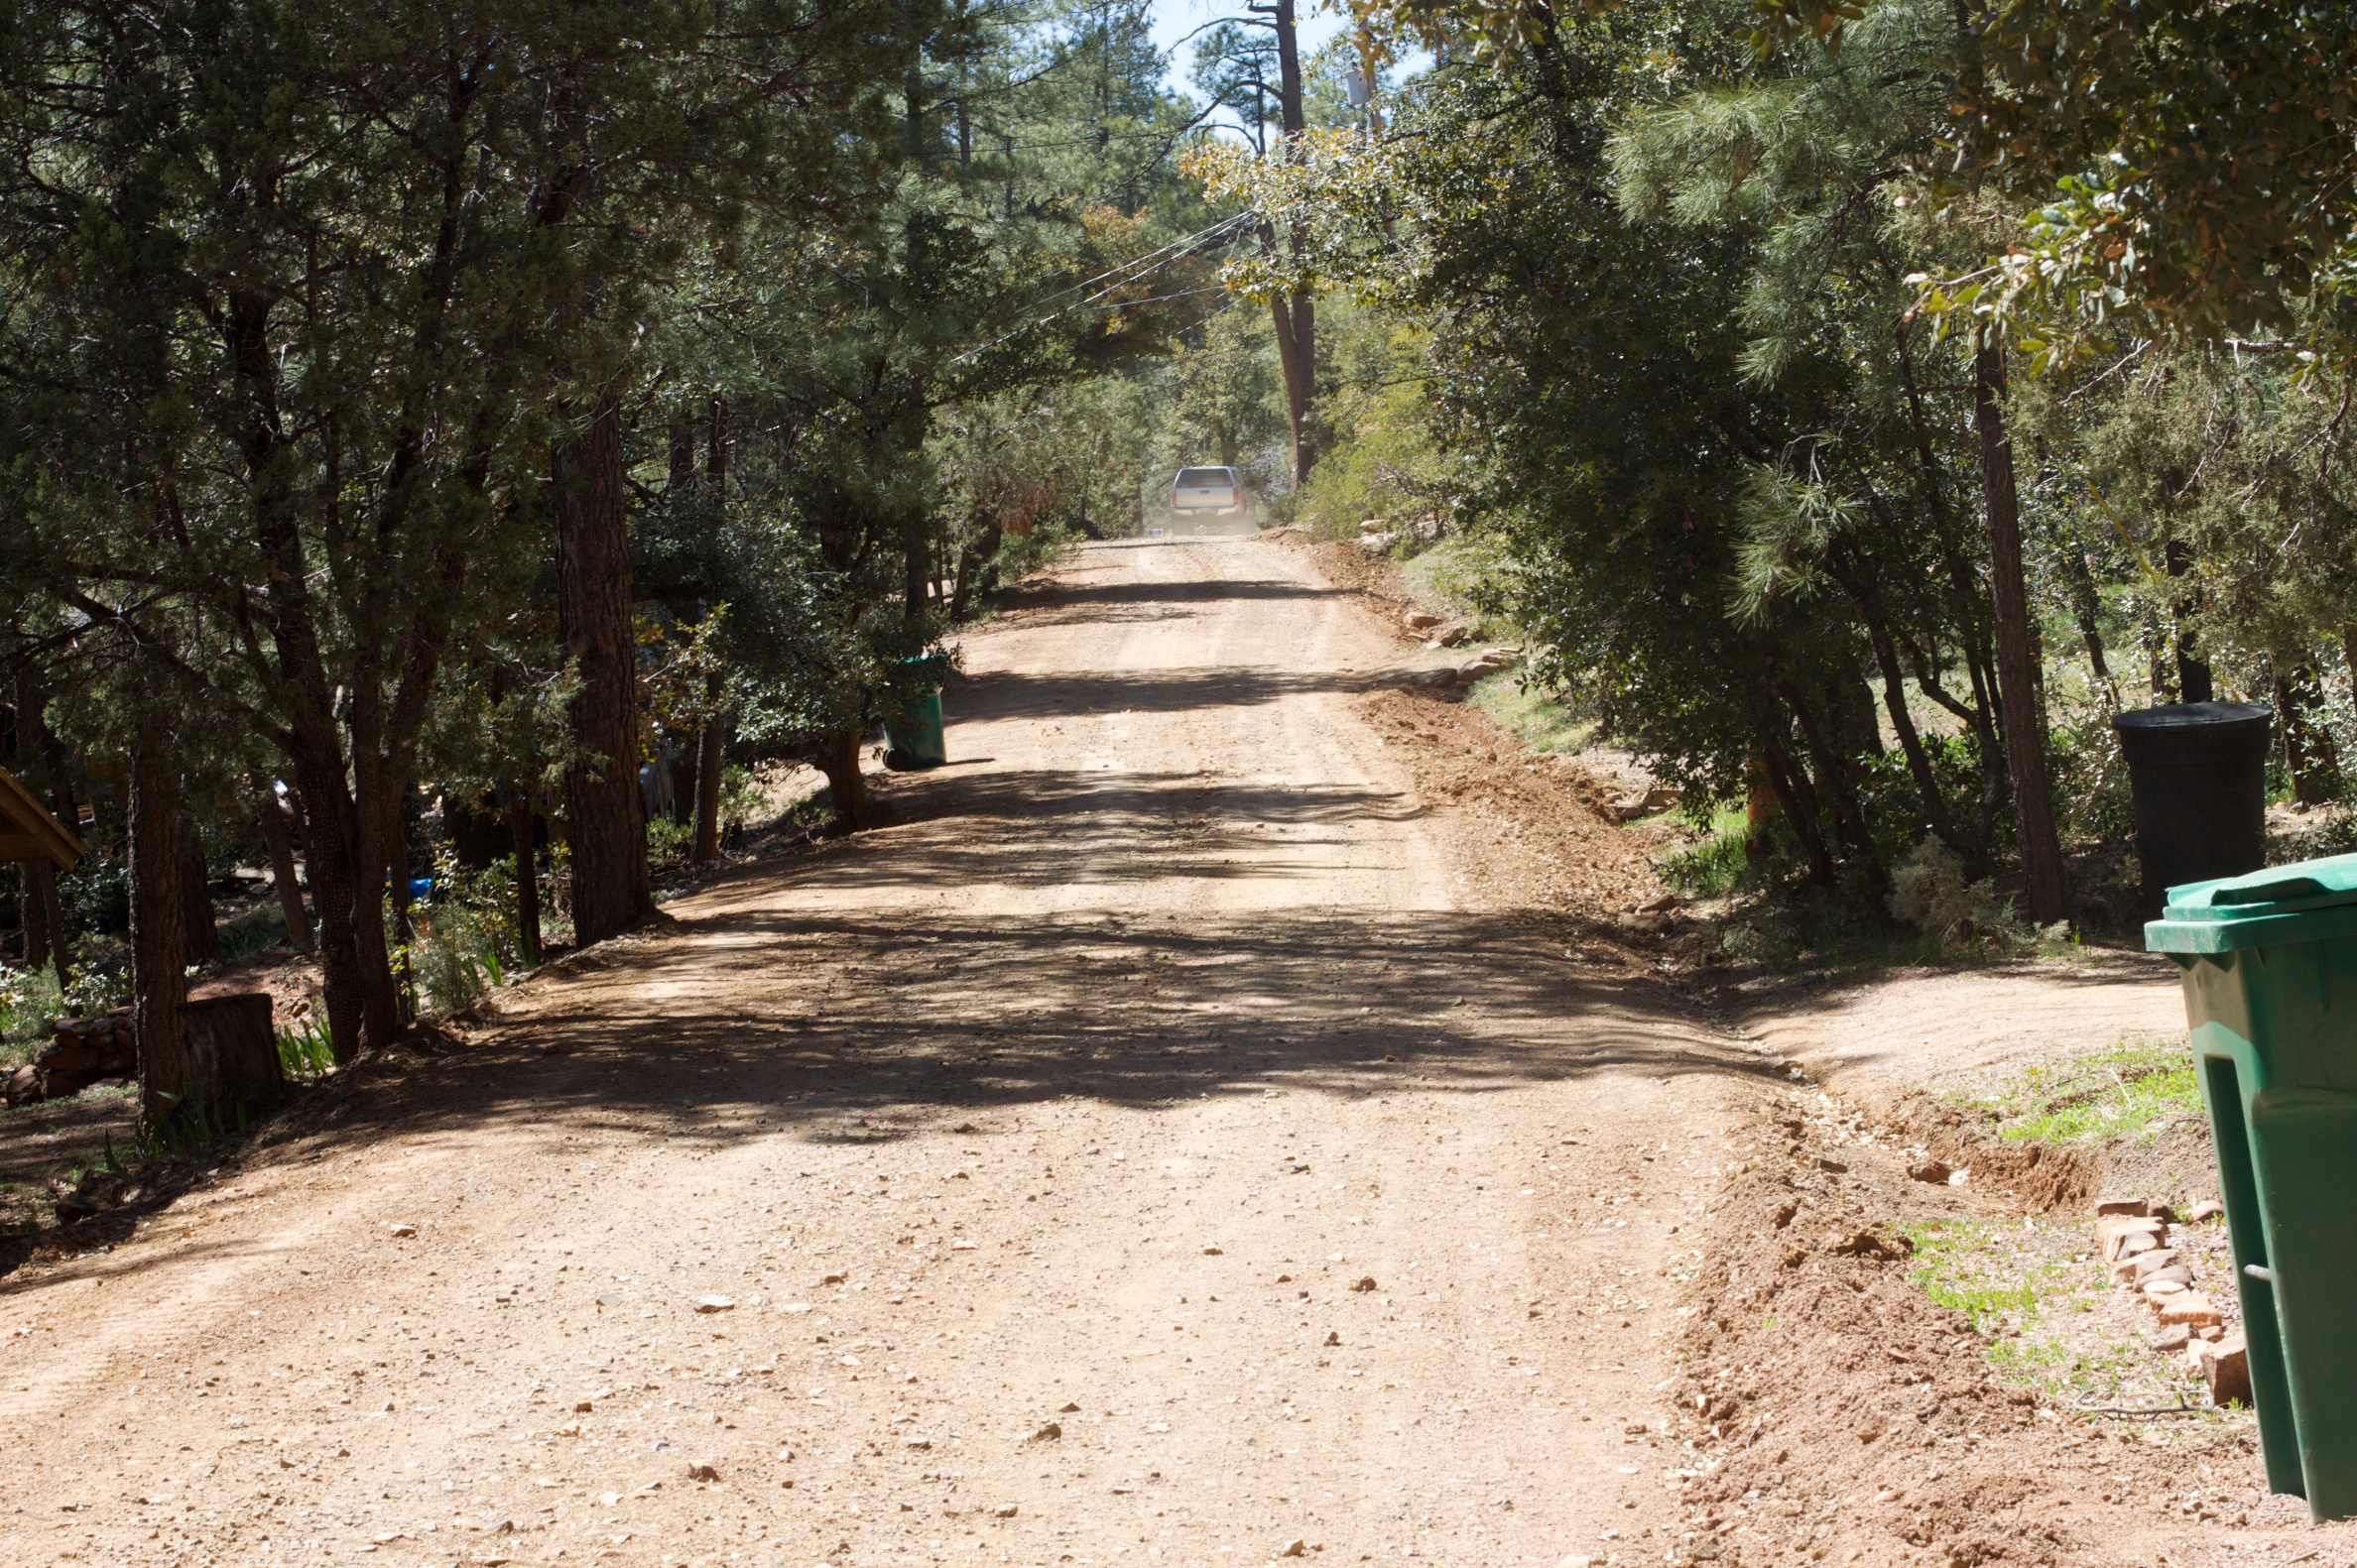
tree, forest, road, trail, sidewalk, walkway, park, garden, waterway, woodland, dailyshoot, nonbuilding structure